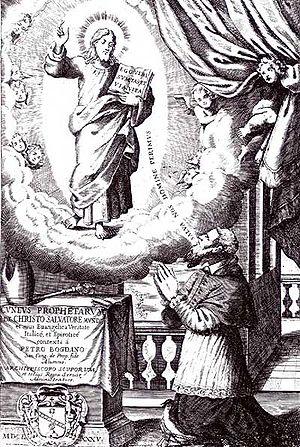
L'Albanie, en forme longue la république d'Albanie est une république située en Europe du Sud, dans l’Ouest de la péninsule des Balkans. Elle possède une façade maritime à l'ouest, bordée par la mer Adriatique et la mer Ionienne. L'Albanie partage également des frontières communes avec le Monténégro au nord-nord-ouest, le Kosovo au nord-nord-est, la Macédoine du Nord à l'est-nord-est et la Grèce au sud-est.
L’Albanie est une république d’Europe du Sud, à l’ouest de la péninsule des Balkans, avec une ouverture sur la mer Adriatique et sur la mer Ionienne. Le pays a une frontière au nord avec le Monténégro, au nord-est avec le Kosovo, à l’est avec la république de Macédoine et au sud avec la Grèce.